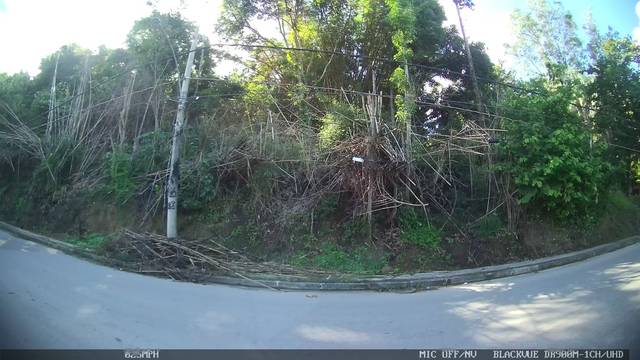
Region: Brazil
Coordinates: -22.98, -43.327